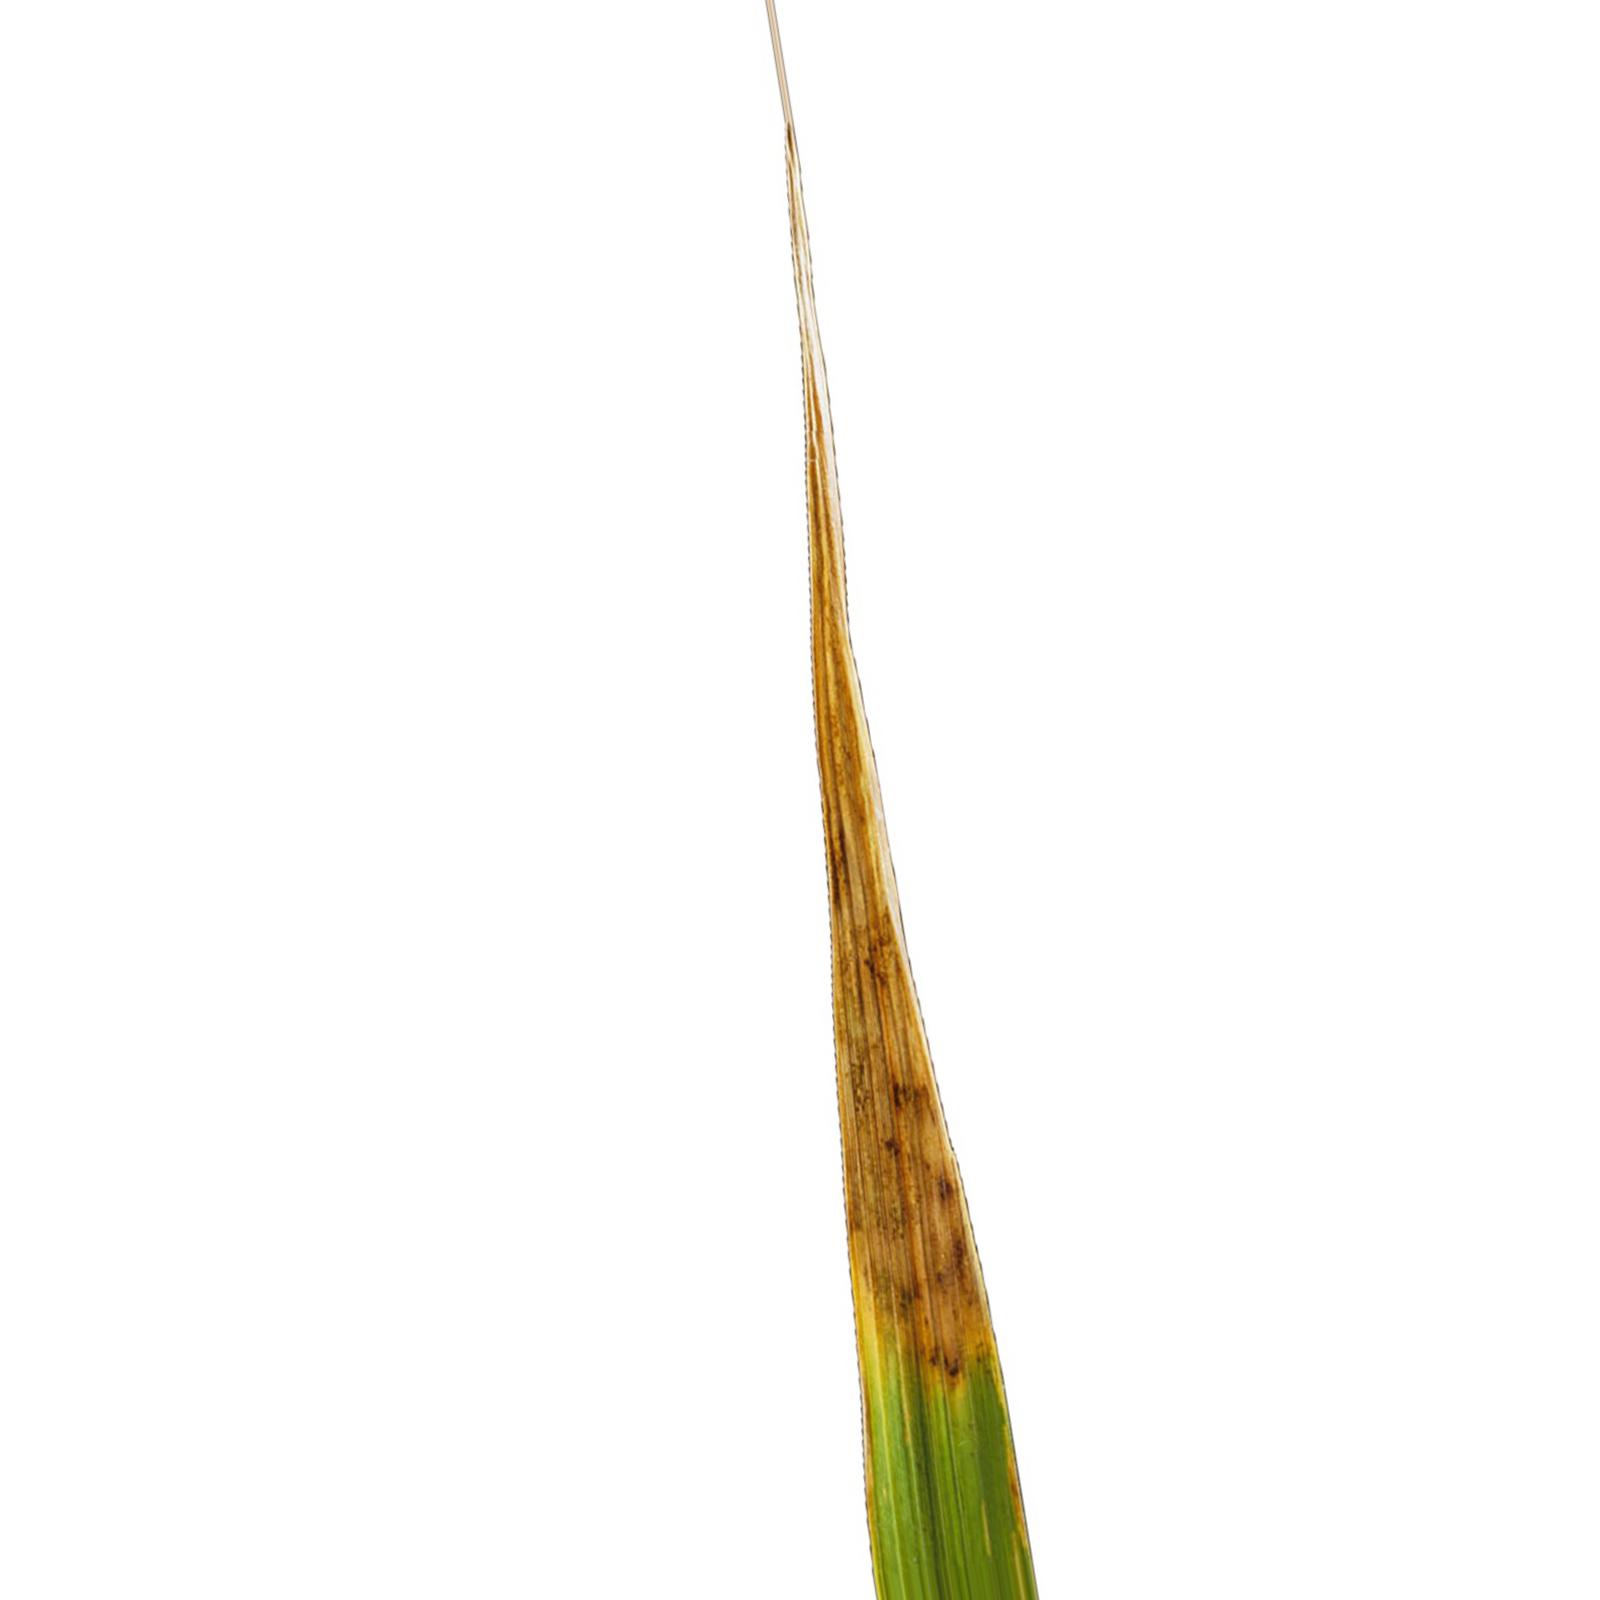
Nhãn: Bệnh Cháy lá ( Leaf scald )